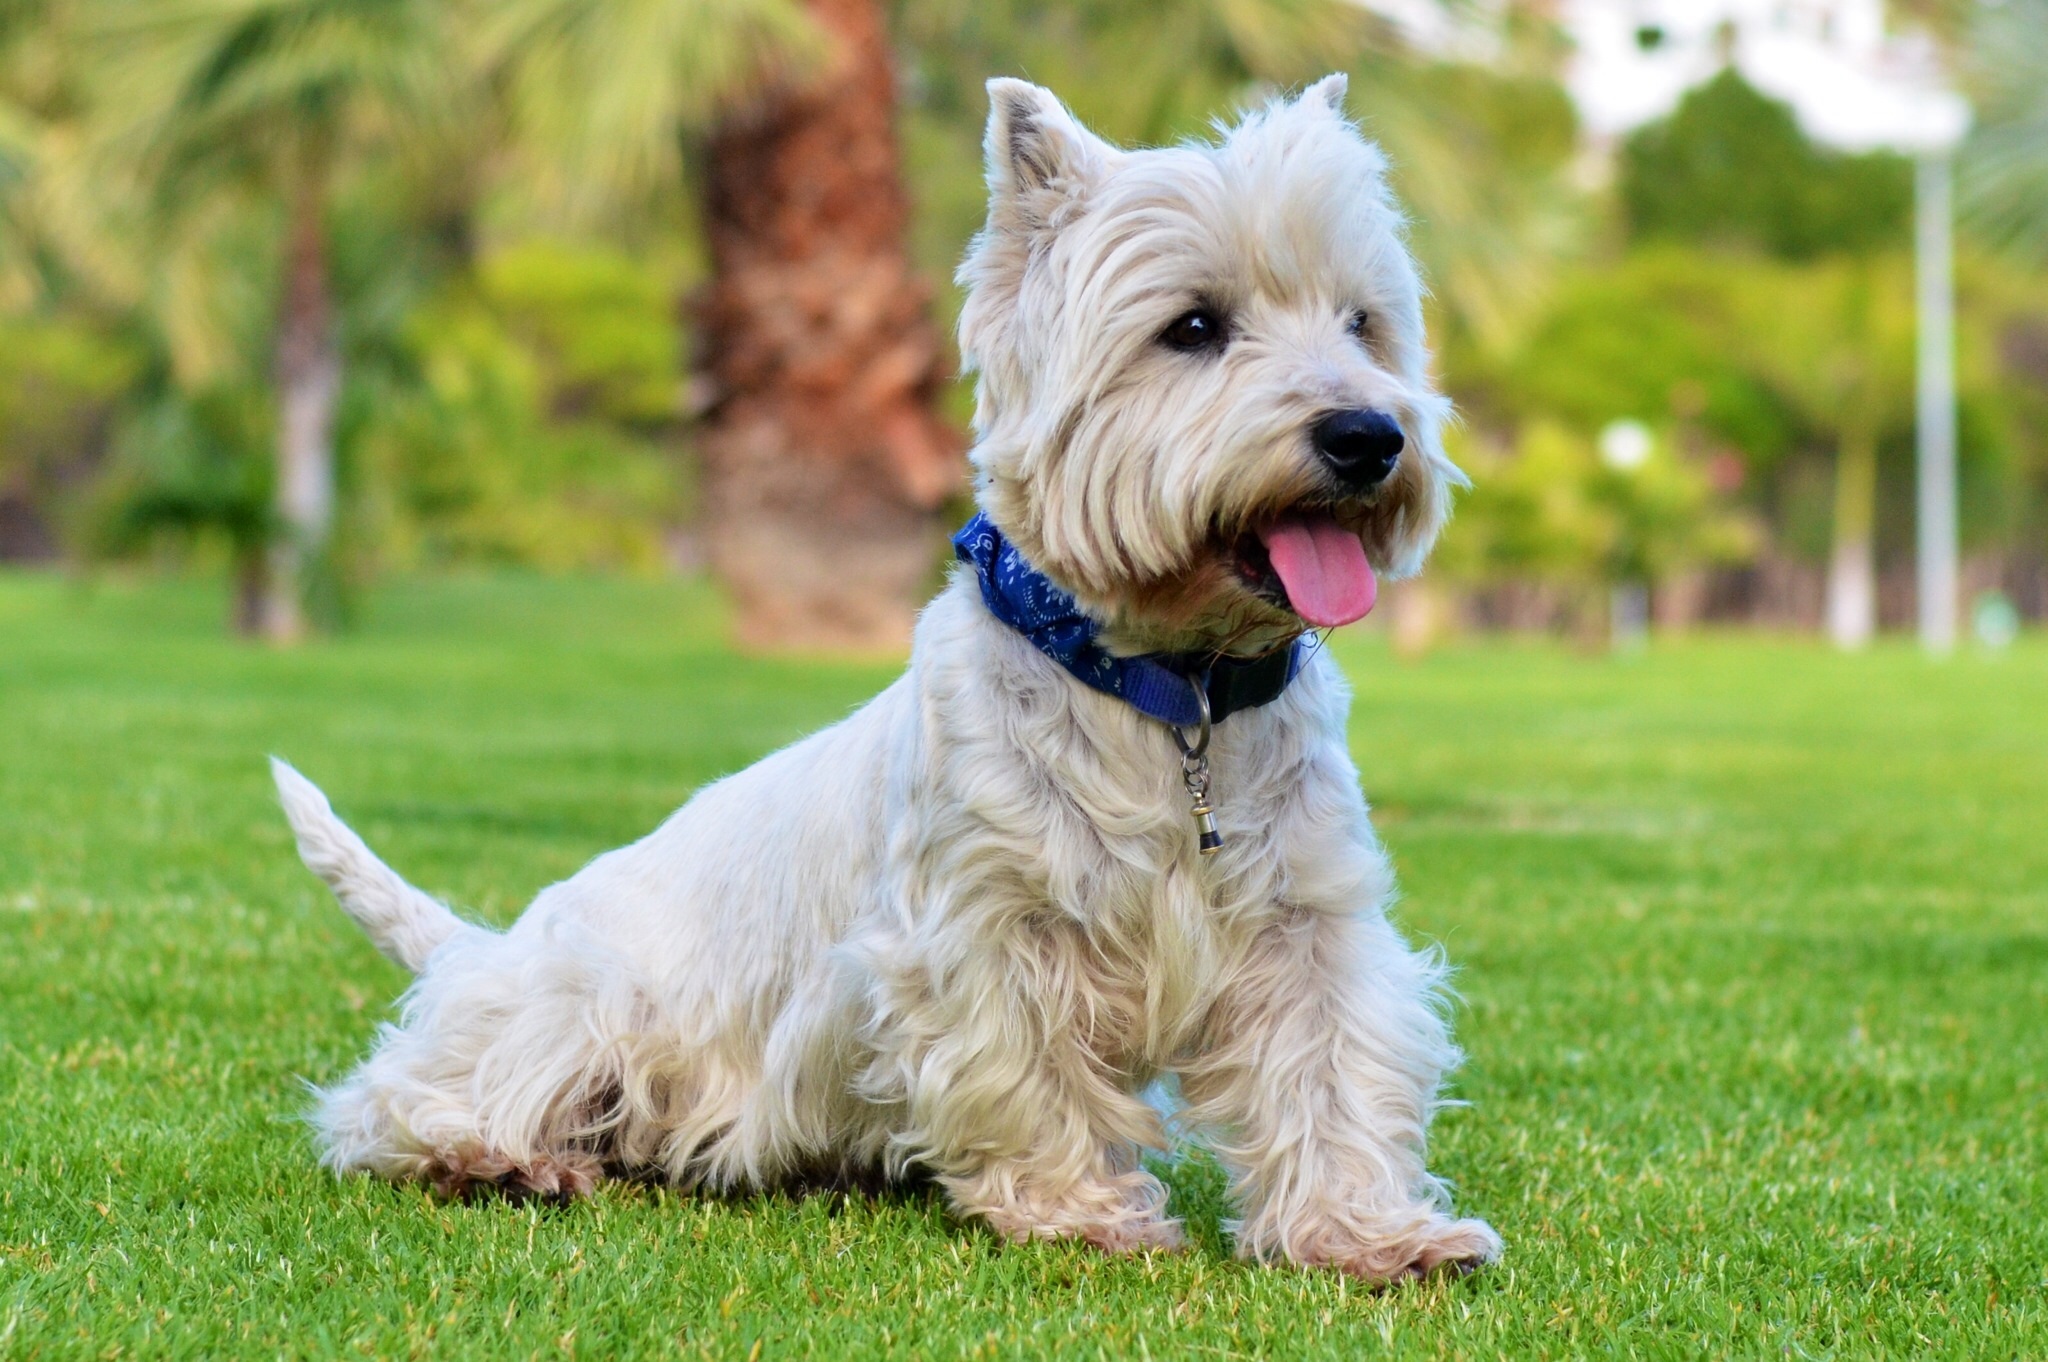
dog, mammal, dogs, vertebrate, dog breed, terrier, doggies, cairn terrier, australian silky terrier, vesta, dog like mammal, australian terrier, west highland white terrier, schnoodle, dandie dinmont terrier, glen of imaal terrier, dog crossbreeds, norwich terrier, norfolk terrier